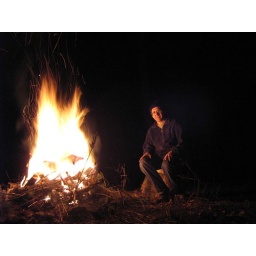
Very unusual December 21-st in 2006 - temperatures up to 18C, green grass etc. Pure magic.